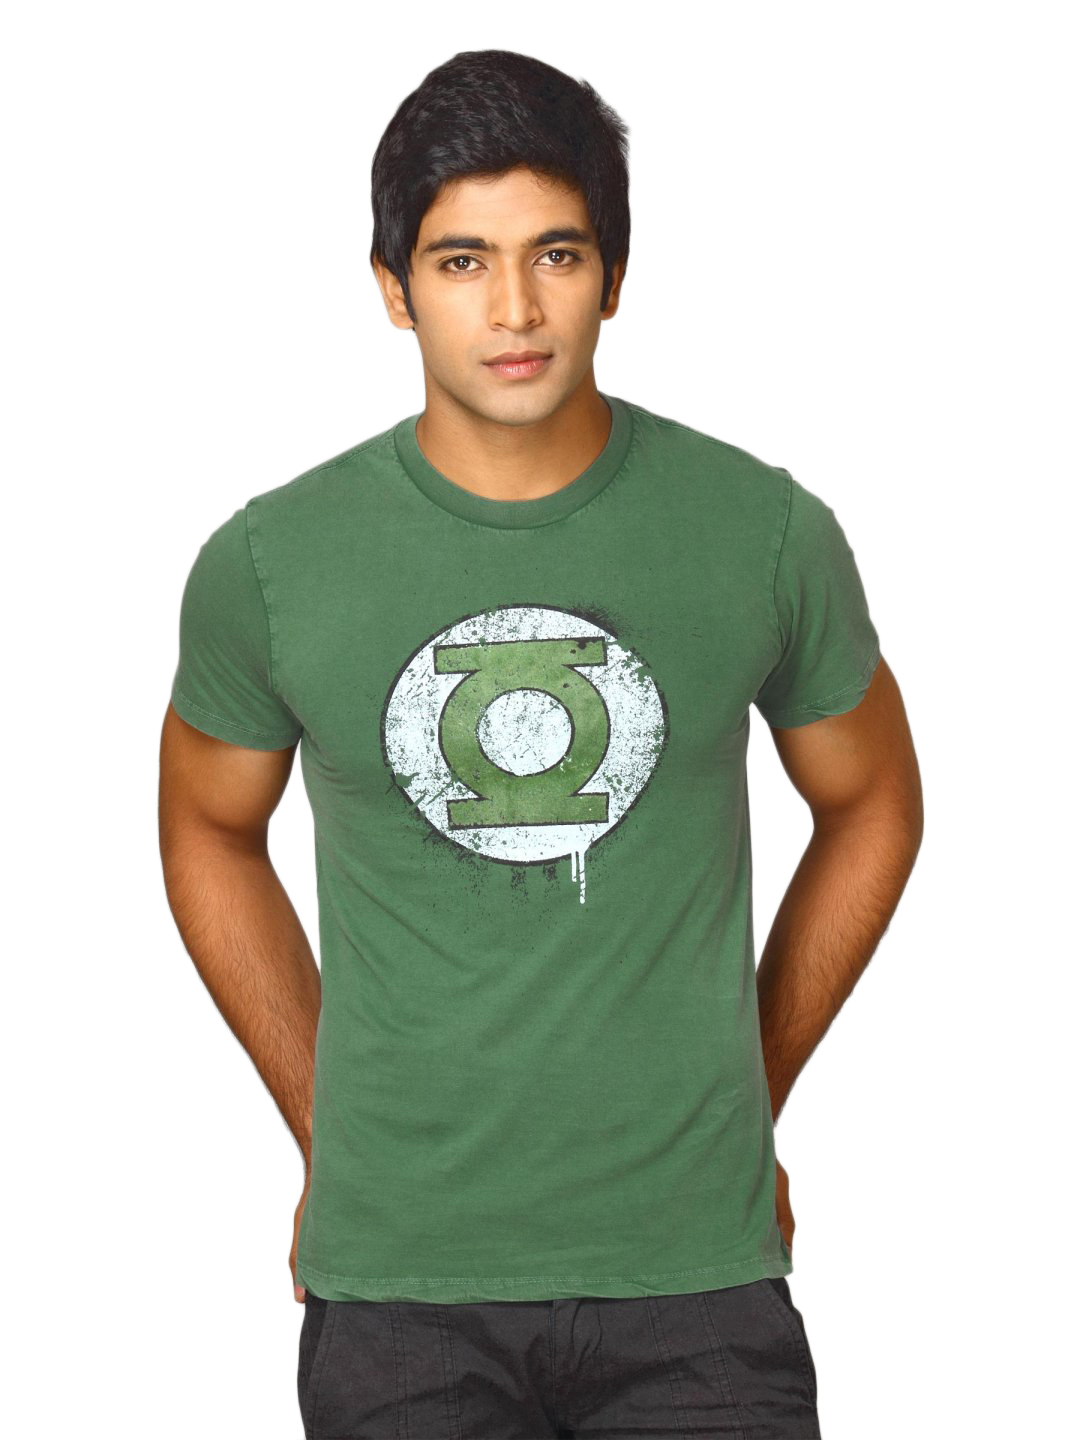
DC Comics Men's Son of Krypton T-shirt
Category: Apparel / Topwear / Tshirts
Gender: Men
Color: Green
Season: Fall 2011
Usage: Casual